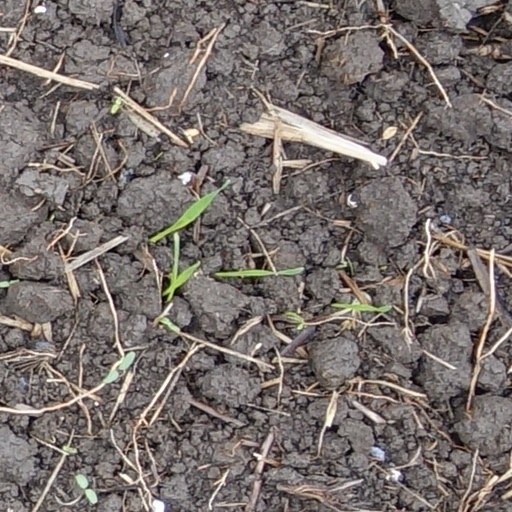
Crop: wheat